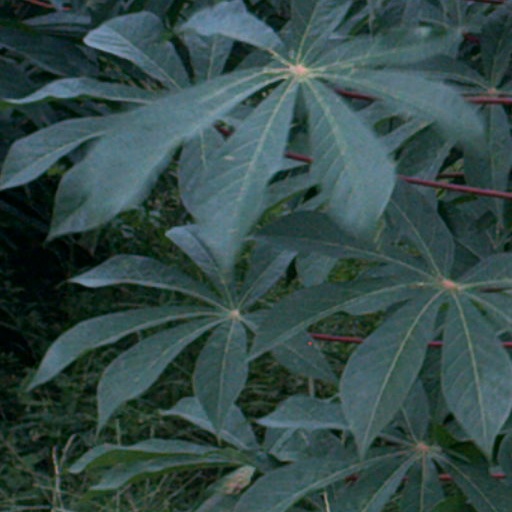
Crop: cassava